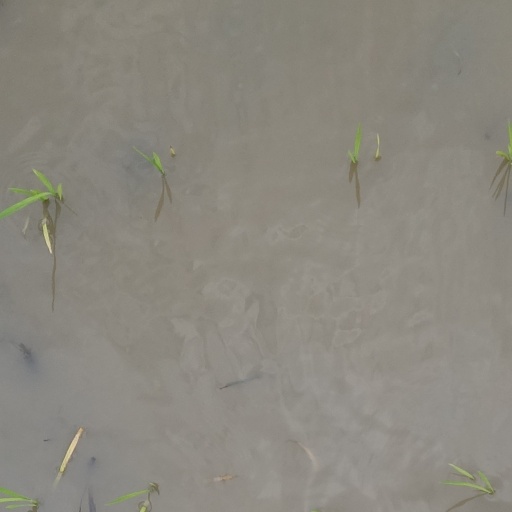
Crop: rice